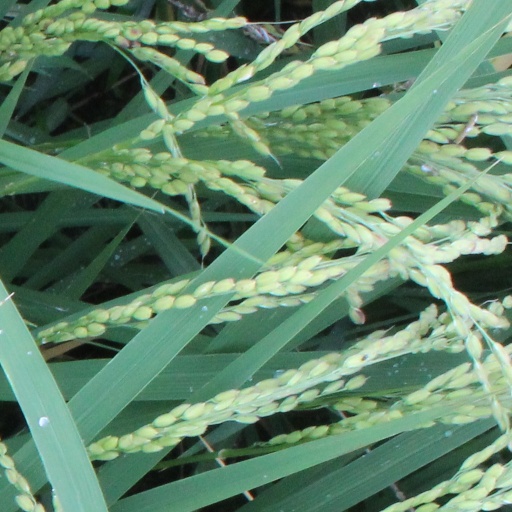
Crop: rice